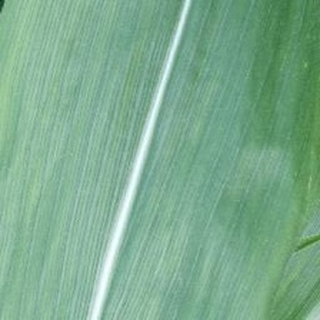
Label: healthy_corn